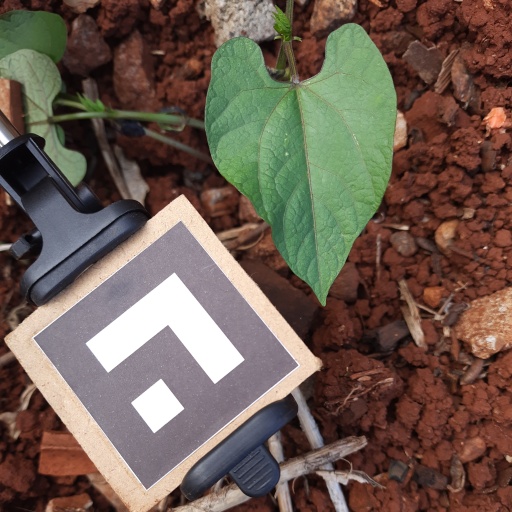
Observations: wavy surface, no eating holes, under cloudy sky